Casimir Park

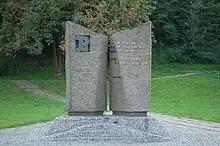
The Monument to the Underground Education in Casimir Park in 2011.

The Casimir Park is located between the University of Warsaw, Visitationist Church, Karowa Street, Stanisław Markiewicz Viaduct, Browarna Street, and Dynasy Street. The park is partially located at the base of the Warsaw Escarpment, with the Casimir Palace placed at its top. The park has the total area of 4 ha.